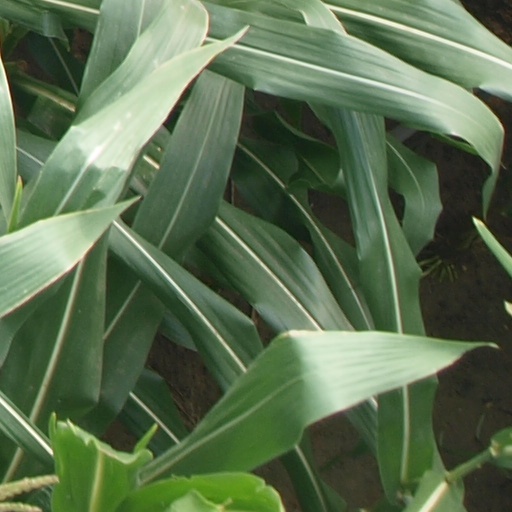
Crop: maize; corn